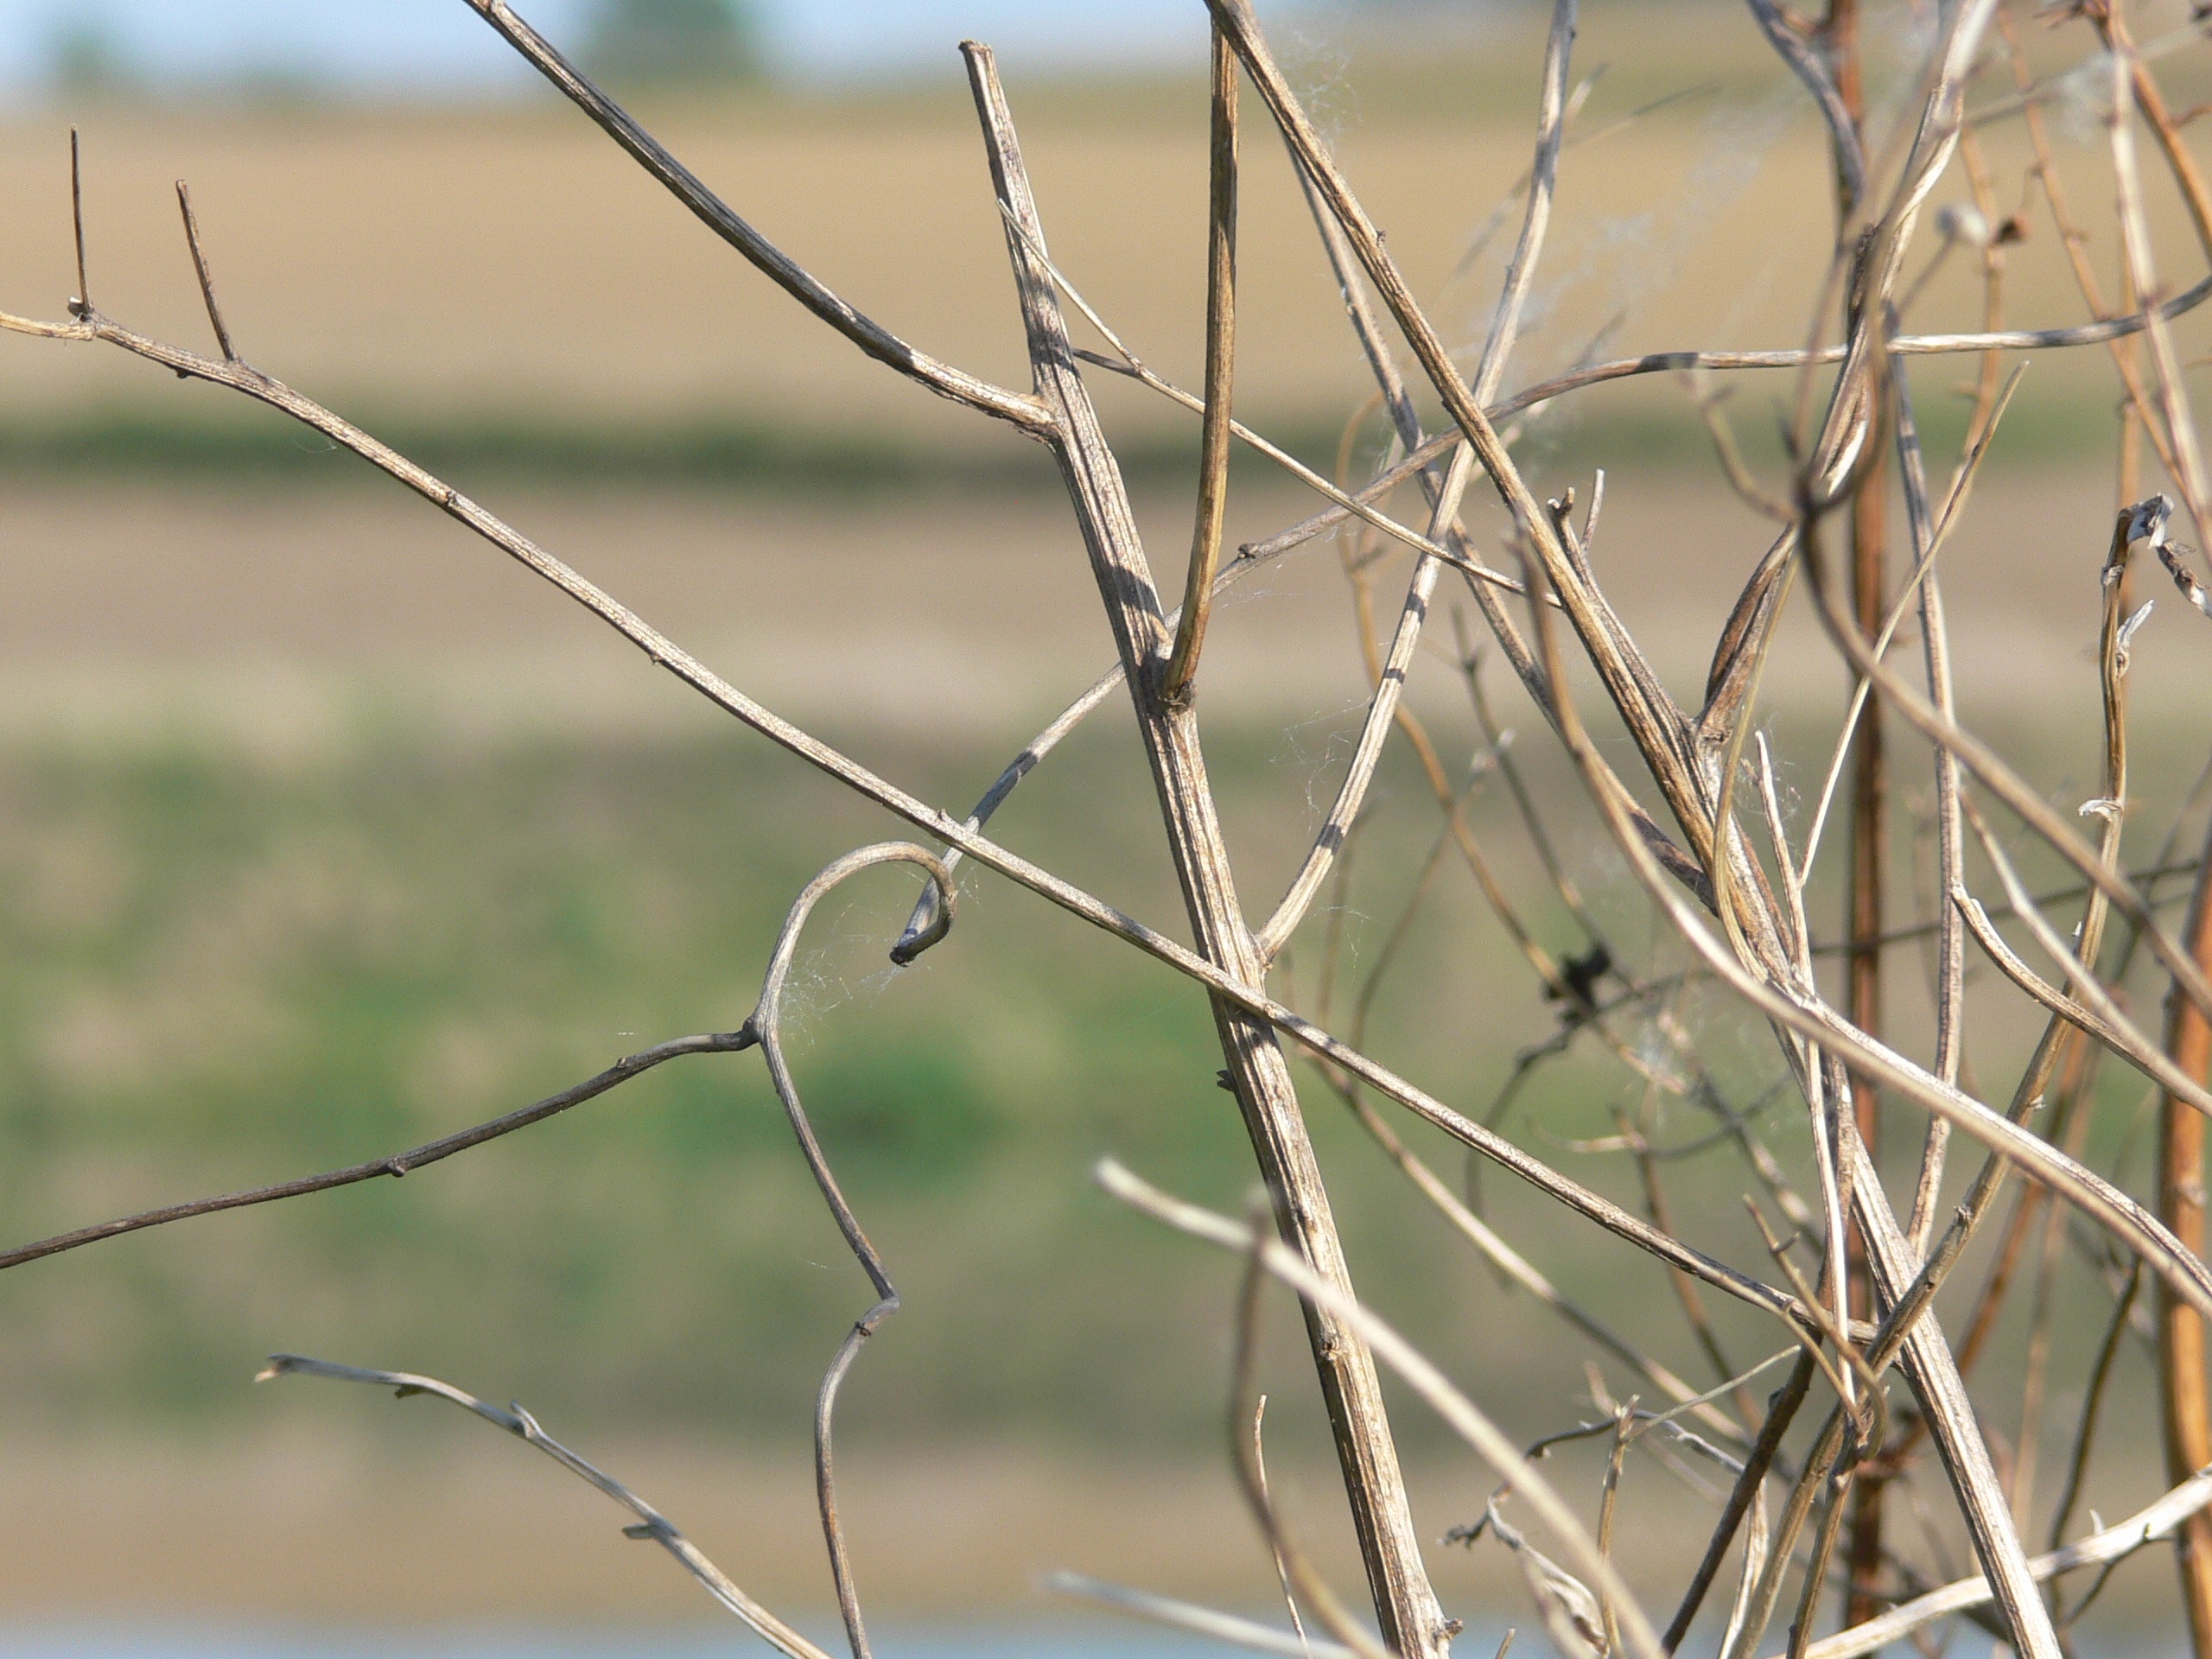
grass, branch, winter, fence, leaf, bloom, frost, herb, season, twig, backlight, sprig, grass family, thorns spines and prickles, wire fencing